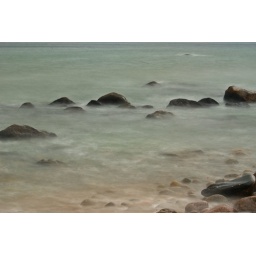
The ocean waves comming up over the rocks on the beach in slow motion